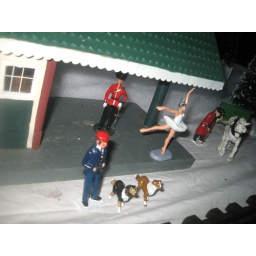
at the train station under the tree